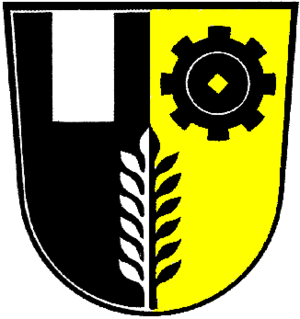
Ruhstorf an der Rott est une commune de Bavière, située dans l'arrondissement de Passau, dans le district de Basse-Bavière.